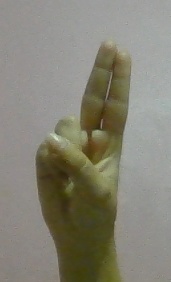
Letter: taa